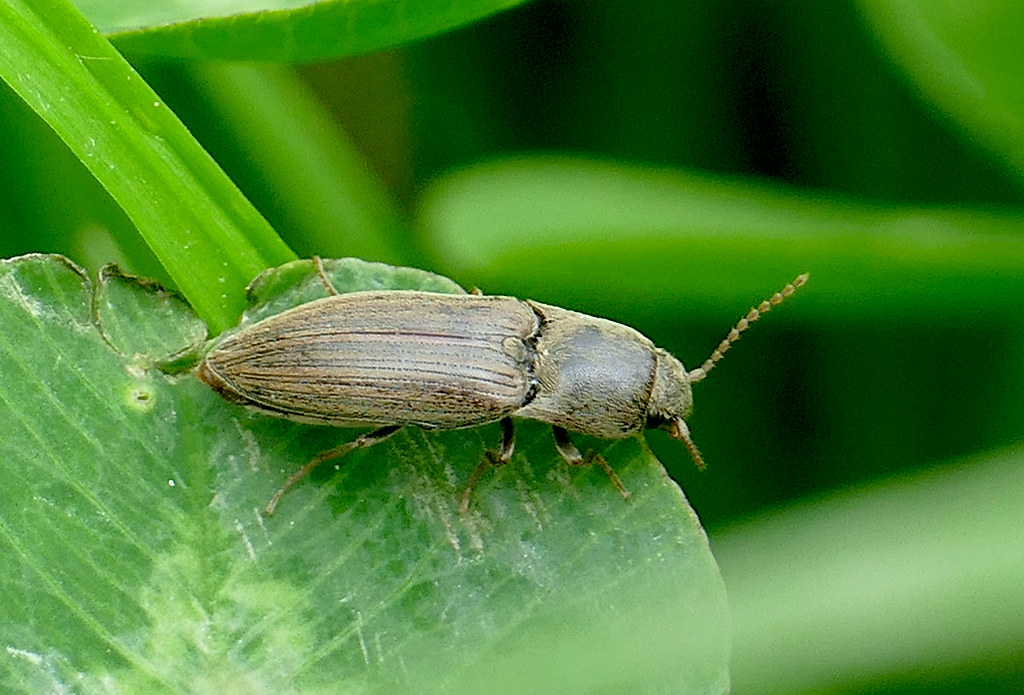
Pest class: clickbeetles_wireworms